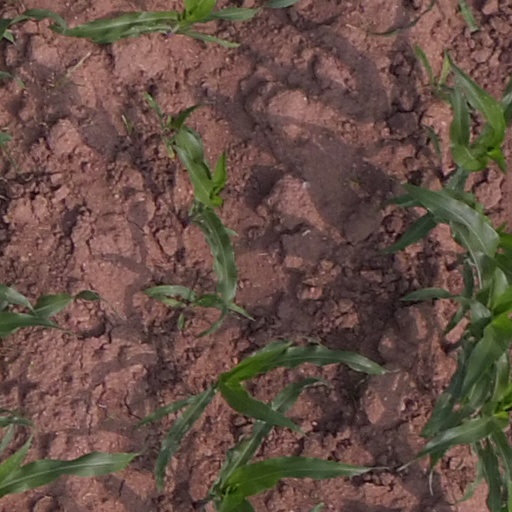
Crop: maize; corn